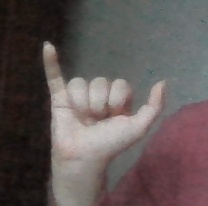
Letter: ya